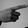
ASL letter: G